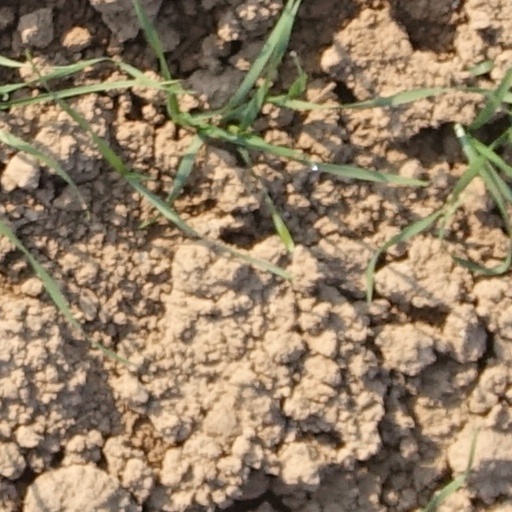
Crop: wheat